Owl Drug

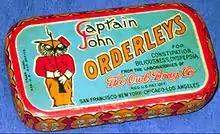
Captain John Orderleys laxative from The Owl Drug Company

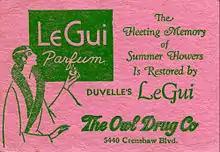
A perfume card from the 1920s

Until the mid 1920s, the company bought their goods directly from E. R. Squibb & Sons, but the agreement ended following a bitter legal battle in 1926. Elizabeth Winston Todd began working as a secretary for the firm in April 1929. In January, the firm announced a merger with United Drug Stores (Drug, Inc), one of a plethora of companies to fall under its wing over the years. In November 1931, the sub-manager of The Owl Drug Company placed $11,000 in the company safe, only to find all of it missing the next morning. The case was never solved. The following year, Owl Drug Company filed for bankruptcy, an act which was described as a "sham, simply a device to defraud preferred stockholders and void burdensome leases".